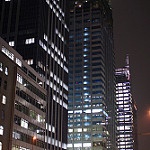
Scene: Outdoor